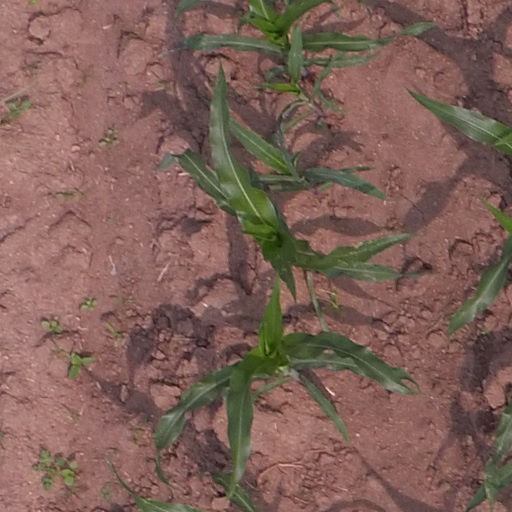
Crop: maize; corn